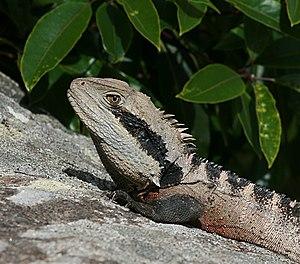
Un dragon d'eau australien (Intellagama lesueurii). Ici, la sous-espèce de l'est (Intellagama lesueurii lesueurii). Photo prise sur le Clontarf Track, près de la réserve de Grotto Point, à Sydney, en Nouvelle Galles du Sud (Australie).